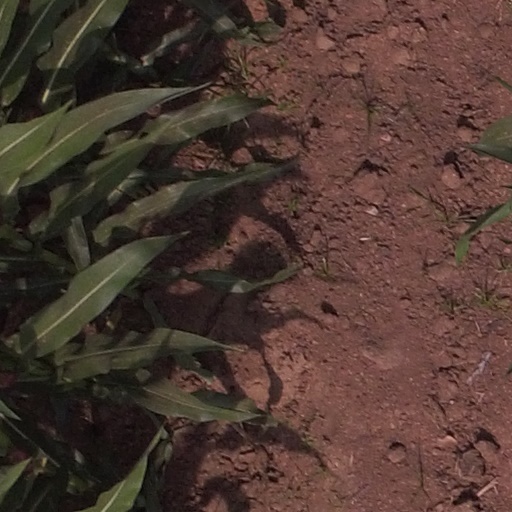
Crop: maize; corn